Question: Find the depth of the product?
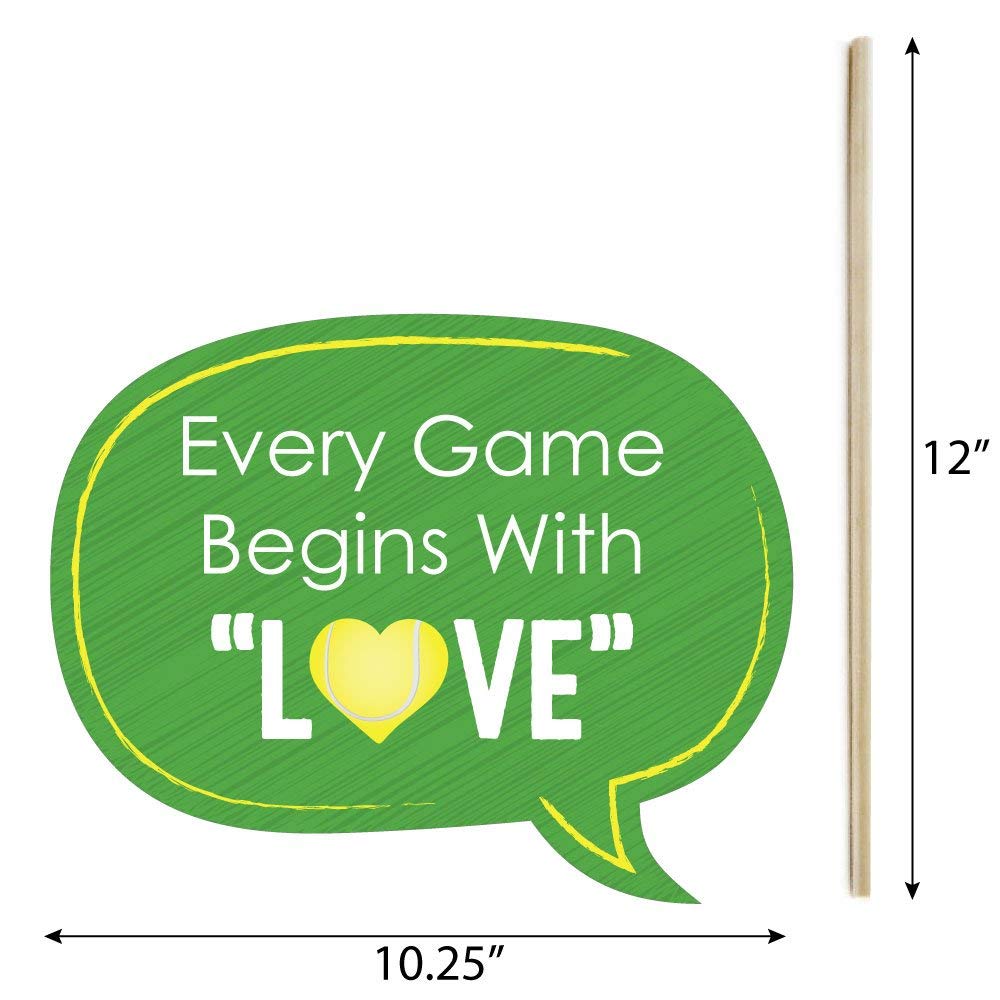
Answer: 12.0 inch